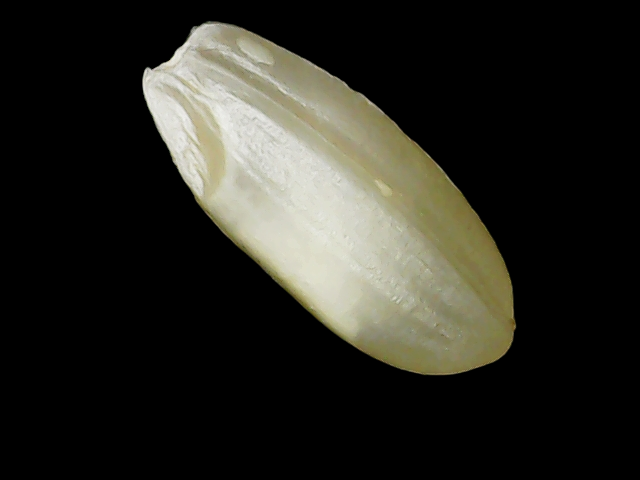
Rice variety: Binadhan10